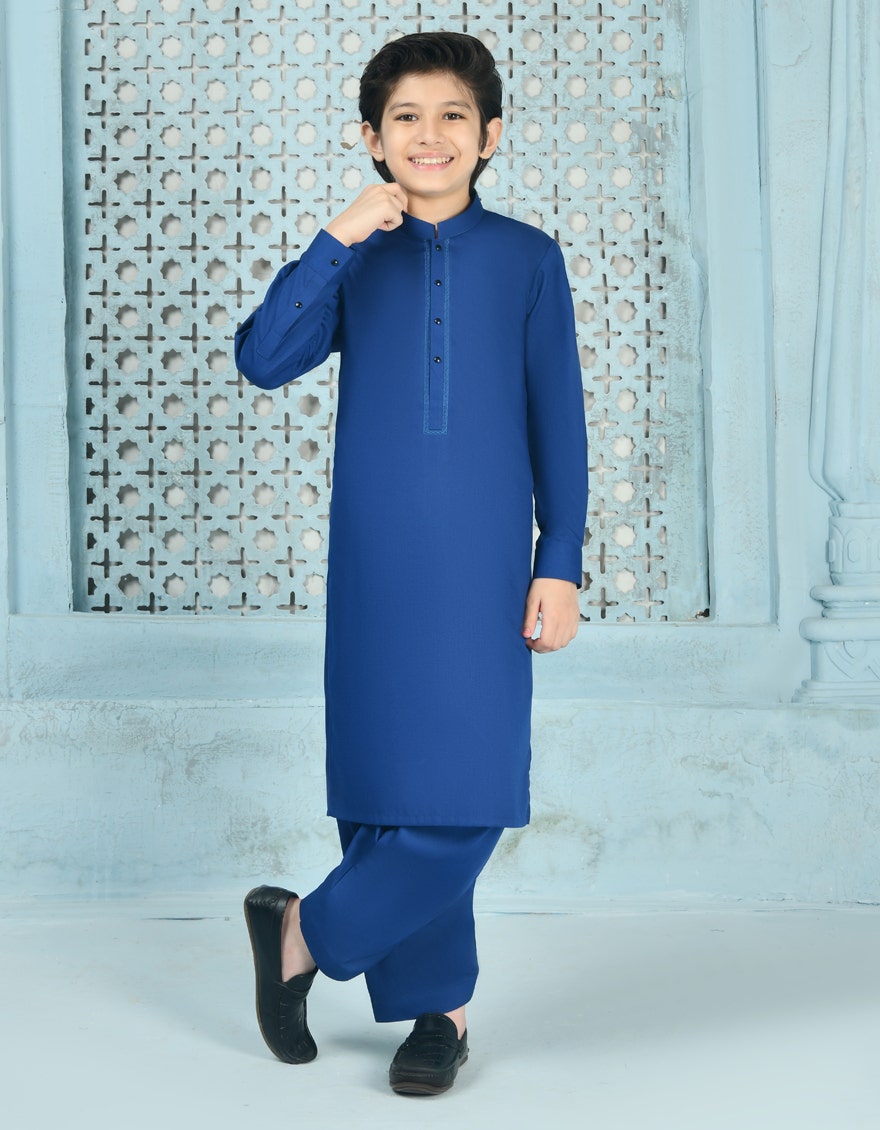
blue kurta pajamas